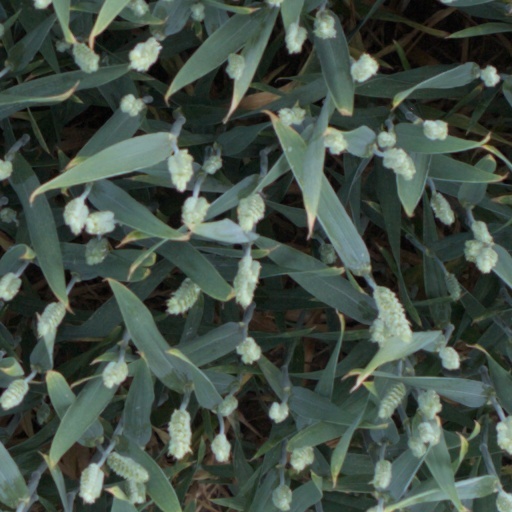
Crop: wheat